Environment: real
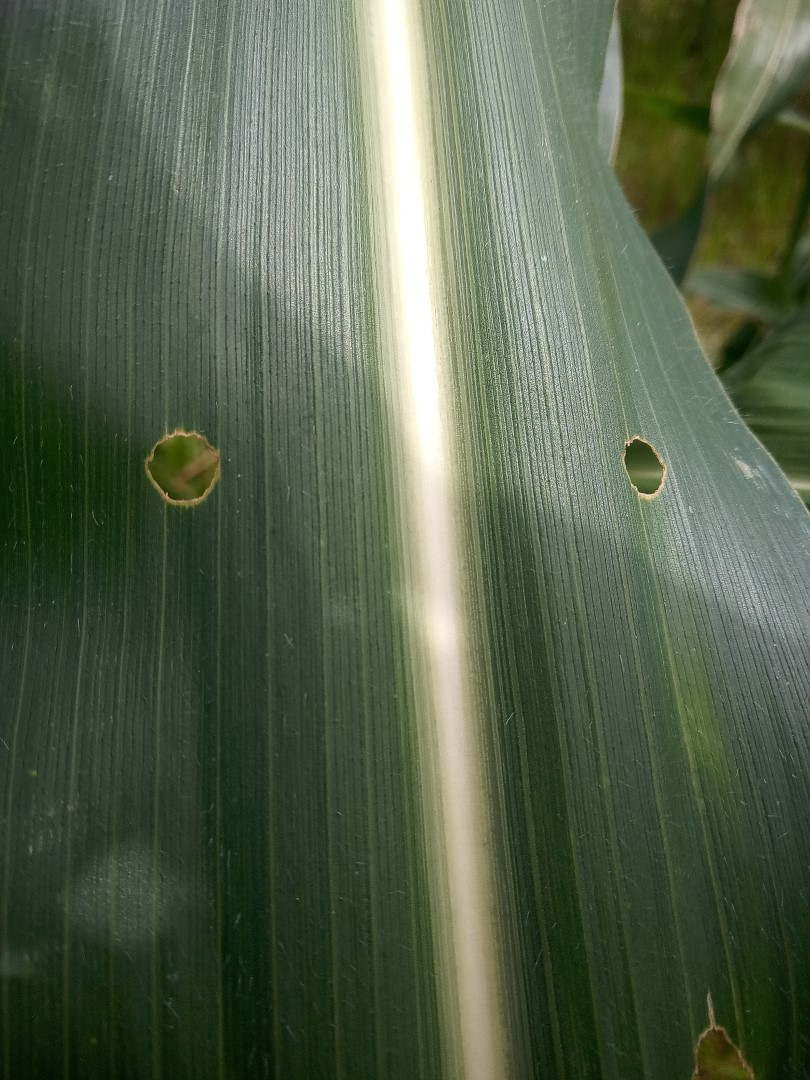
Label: fall_armyworm